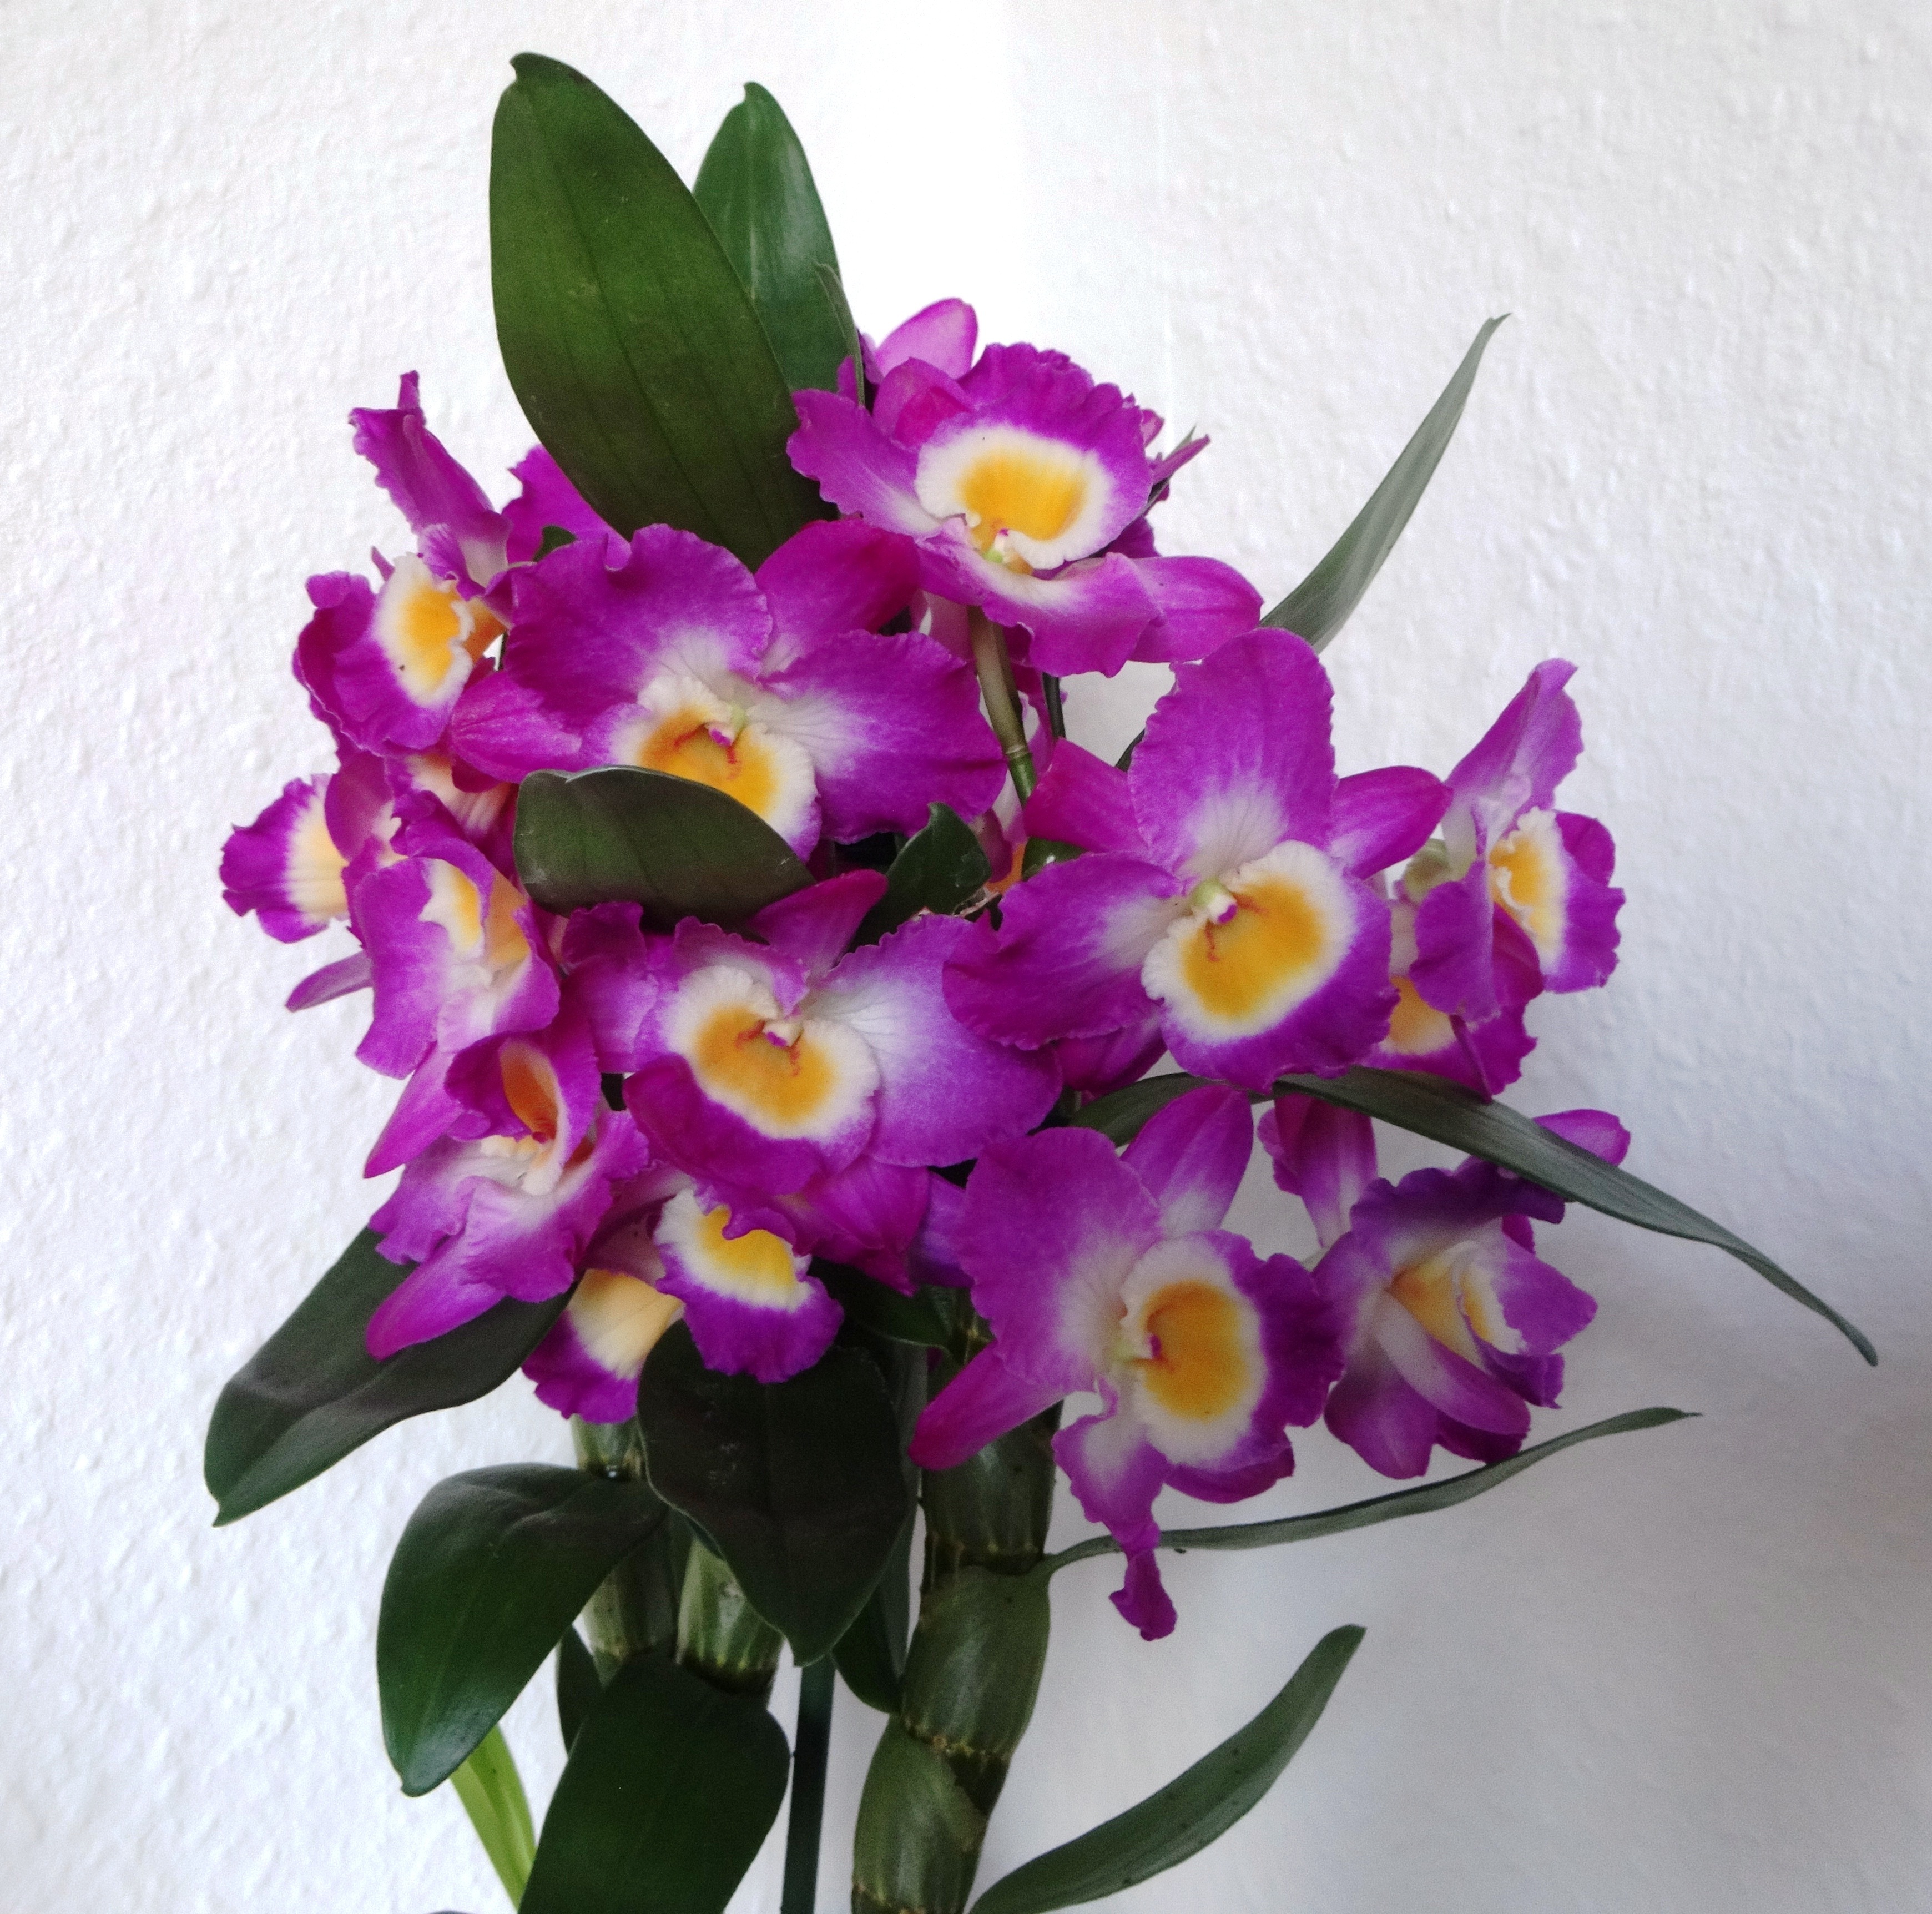
plant, flower, purple, flora, orchid, flowers, orchids, floristry, flowering plant, cut flowers, cattleya, dendrobium mobile, dendrobium, land plant, moth orchid, christmas orchid, cattleya labiata, laelia